2015–2016 Spanish government formation

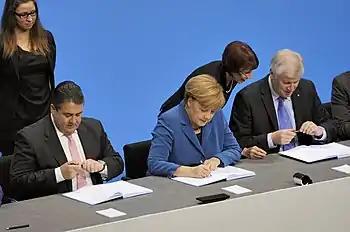
Following the failure of three-way negotiations between PSOE, Podemos and C's, Rajoy insisted on his proposal of a PP–PSOE grand coalition mirroring the German model.

Negotiations came to a standstill after the three-way meeting on 7 April, as PSOE and C's unsuccessfully tried to persuade Podemos to subscribe their accord. C's stated that forming a pact with Podemos was "impossible and unworkable", while the PSOE said that they would not be renouncing their alliance with Rivera's party, pointing to the differences between Podemos and C's as the main obstacle for reaching an agreement. The next day, Pablo Iglesias revealed that it had been C's the one refusing the concessions that Podemos had made in the meeting and that they had been unwilling to accept any kind of involvement from Podemos in any prospective government, also adding that Sánchez had been effectively "kidnapped" by Rivera's party and was unable to negotiate on his own. As a result, Iglesias announced that the PSOE–C's pact would be put to a vote among Podemos's membership on 14–16 April. Subsequently, on 11 April, the PSOE put down any further talks with Podemos on the grounds of a "mistrust" on Iglesias, not seeing any chances for a successful agreement to be reached.